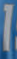
Number: 1